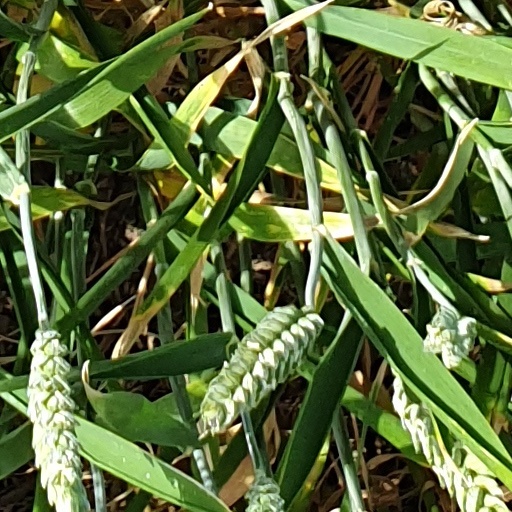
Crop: wheat